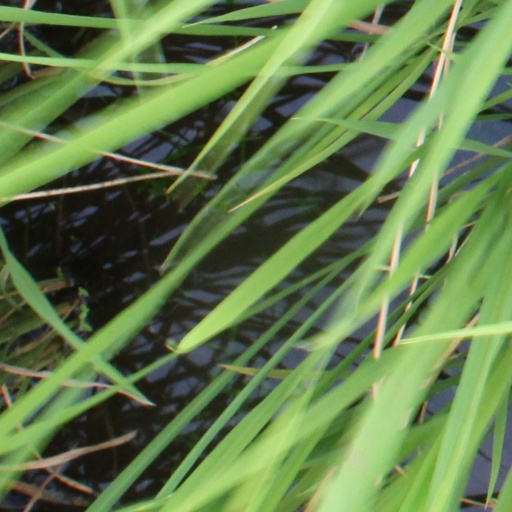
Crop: rice